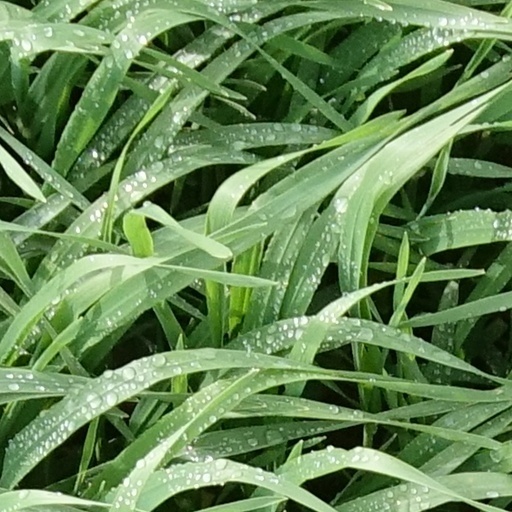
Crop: wheat